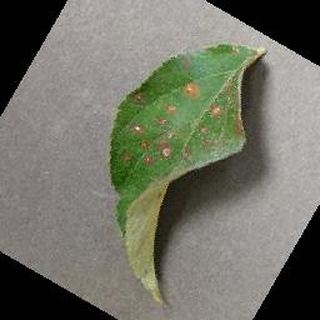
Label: apple_cedar_apple_rust